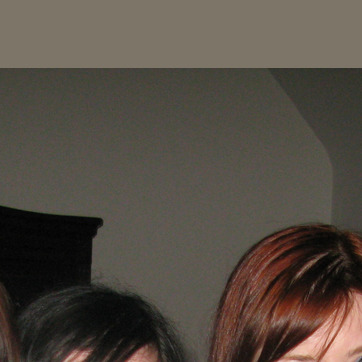
Material: painted